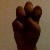
The image shows a hand gesture representing the letter 'E' in Indian Sign Language.